William Butts

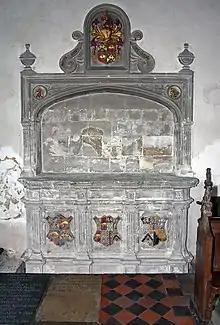
Tomb of Sir William Butts the younger, at Thornage (1583)

His epitaph in Latin verse, conceived by John Strype to have been composed for Butts by his dear friend Sir John Cheke, was at first mounted on the wall of the church, but had become so worn out by 1627 that it was restored by Leonard Butts, Esq., of Norfolk. It contains six lines of elegaic Latin: